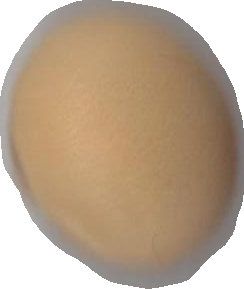
Variety: Grobogan